Angelina Vovk

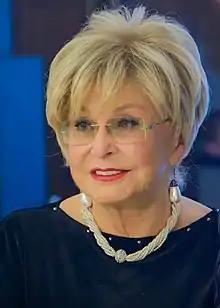
Vovk in 2019

Angelina Mikhaylovna Vovk (born September 16, 1942) is a former presenter for the Soviet Central Television active from 1980, best known for years on "Good Night, Little Ones!" and "Pesnya goda". She was awarded People's Artist of the Russian Federation (2006).